Claggett Wilson

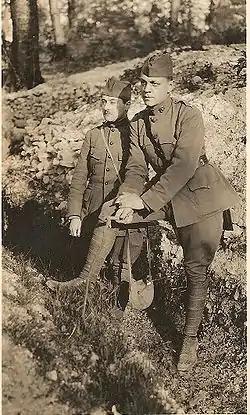
Lieutenant Claggett Wilson, France, 1918

Claggett Wilson (1887–1952) was one of America's first "modernist" painters. Early in his career he taught painting and drawing at Columbia University. After serving as a lieutenant in World War I, Wilson returned from France to document his experiences in a series of war paintings.